Theatre of Indonesia

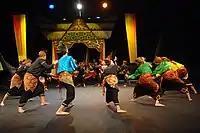
Randai performance in Jakarta

Randai is a folk theater tradition of the Minangkabau ethnic group in West Sumatra, Indonesia, which incorporates music, singing, dance, drama and the martial art of Silat. Randai performances are a synthesis of alternating martial arts dances, songs, and acted scenes. Stories are delivered by both the acting and the singing and are mostly based upon Minangkabau legends and folktales.